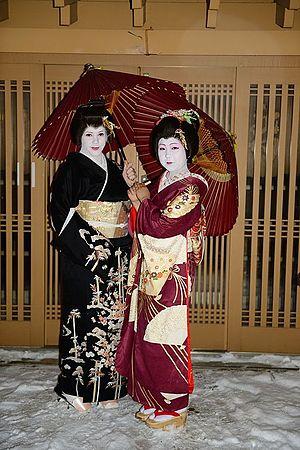
Fiona Graham née à Melbourne exerce le métier de geisha au Japon sous le pseudonyme de Sayuki.